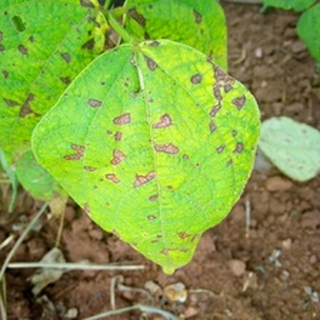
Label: bean_angular_leaf_spot